Mayoralty of Joe Kernan

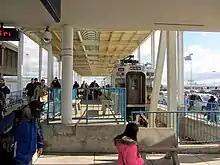
The construction of a new South Shore Line station took place during Kernan's tenure as South Bend mayor

The loss of $20 million annually in federal funds which the city had received prior to Reagan and Bush budget cuts to urban programs had taken its toll on South Bend's infrastructure. Nevertheless, a number of infrastructure projects took place under Kernan's mayoralty.